Western lowland gorilla

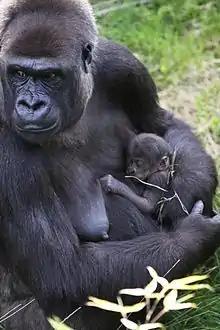
Female western lowland gorilla with newborn baby, at Durrell Wildlife Park

The western lowland gorilla population in the wild faces a number of threats to its survival. These include deforestation, farming, grazing and the expanding human settlements that cause forest loss. There is a correlation between human intervention in the wild with the destruction of habitats and an increase in bushmeat hunting. Another threat is infertility. Generally, female gorillas mature at 10–12 years of age (or earlier at 7–8 years). Males mature more slowly: they are rarely strong and dominant enough to reproduce before 15–20 years of age. The fecundity of females (their capacity to produce young in great numbers) appears to decline by the age of 18. Of one half of captive females of viable reproductive age, approximately 30% of those had only a single birth. However, those gorillas that do not reproduce may prove to be a valuable resource, since the use of assisted reproductive techniques helps to maintain genetic diversity in the limited populations in zoos.